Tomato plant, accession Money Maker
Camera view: tilt-top (135 deg); turntable rotation: 300 degrees
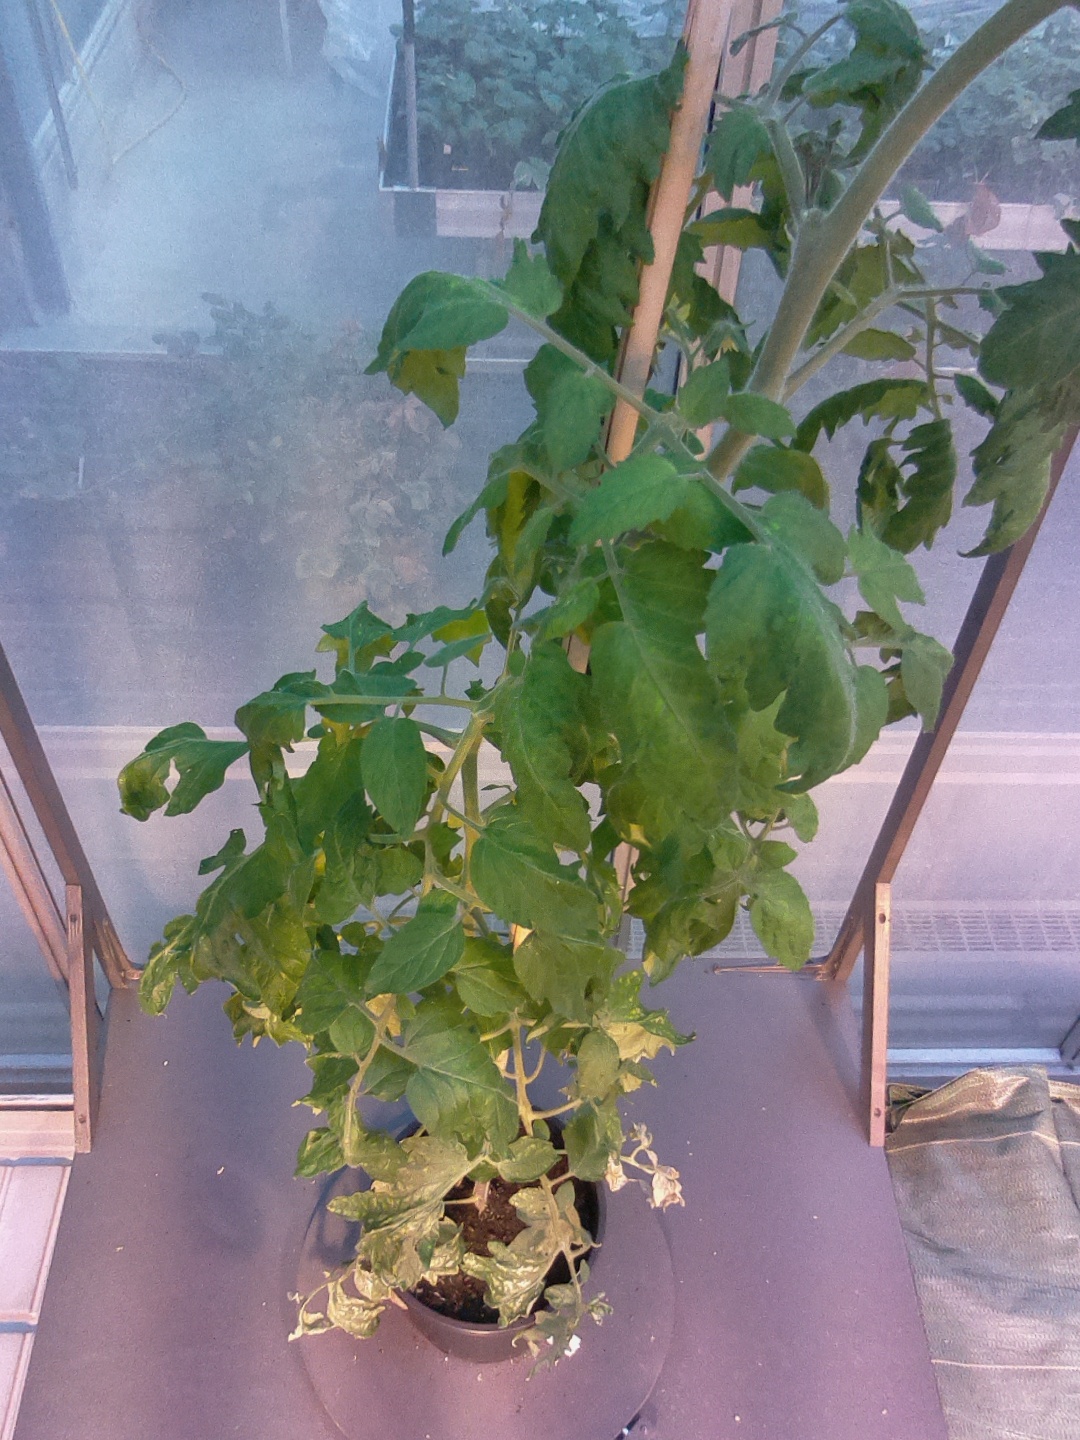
BBCH growth stage 63: 30%-40% of flowers open